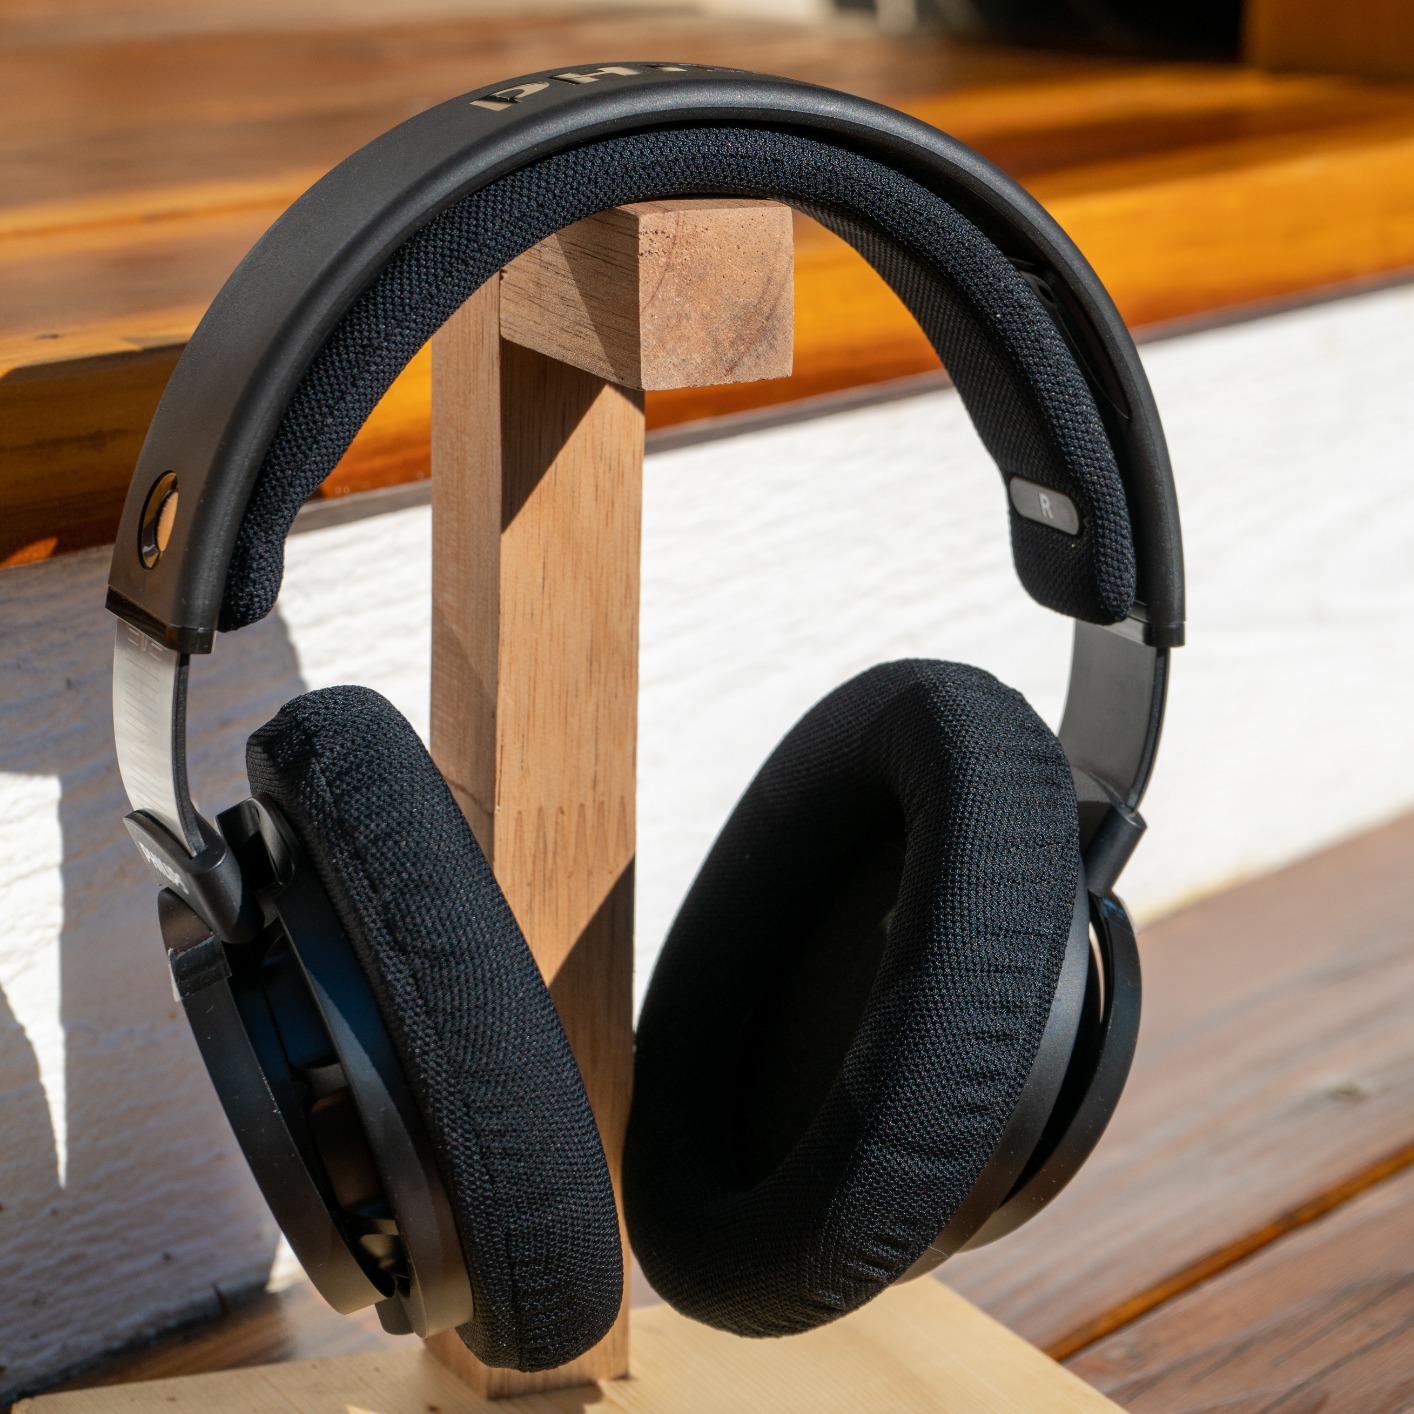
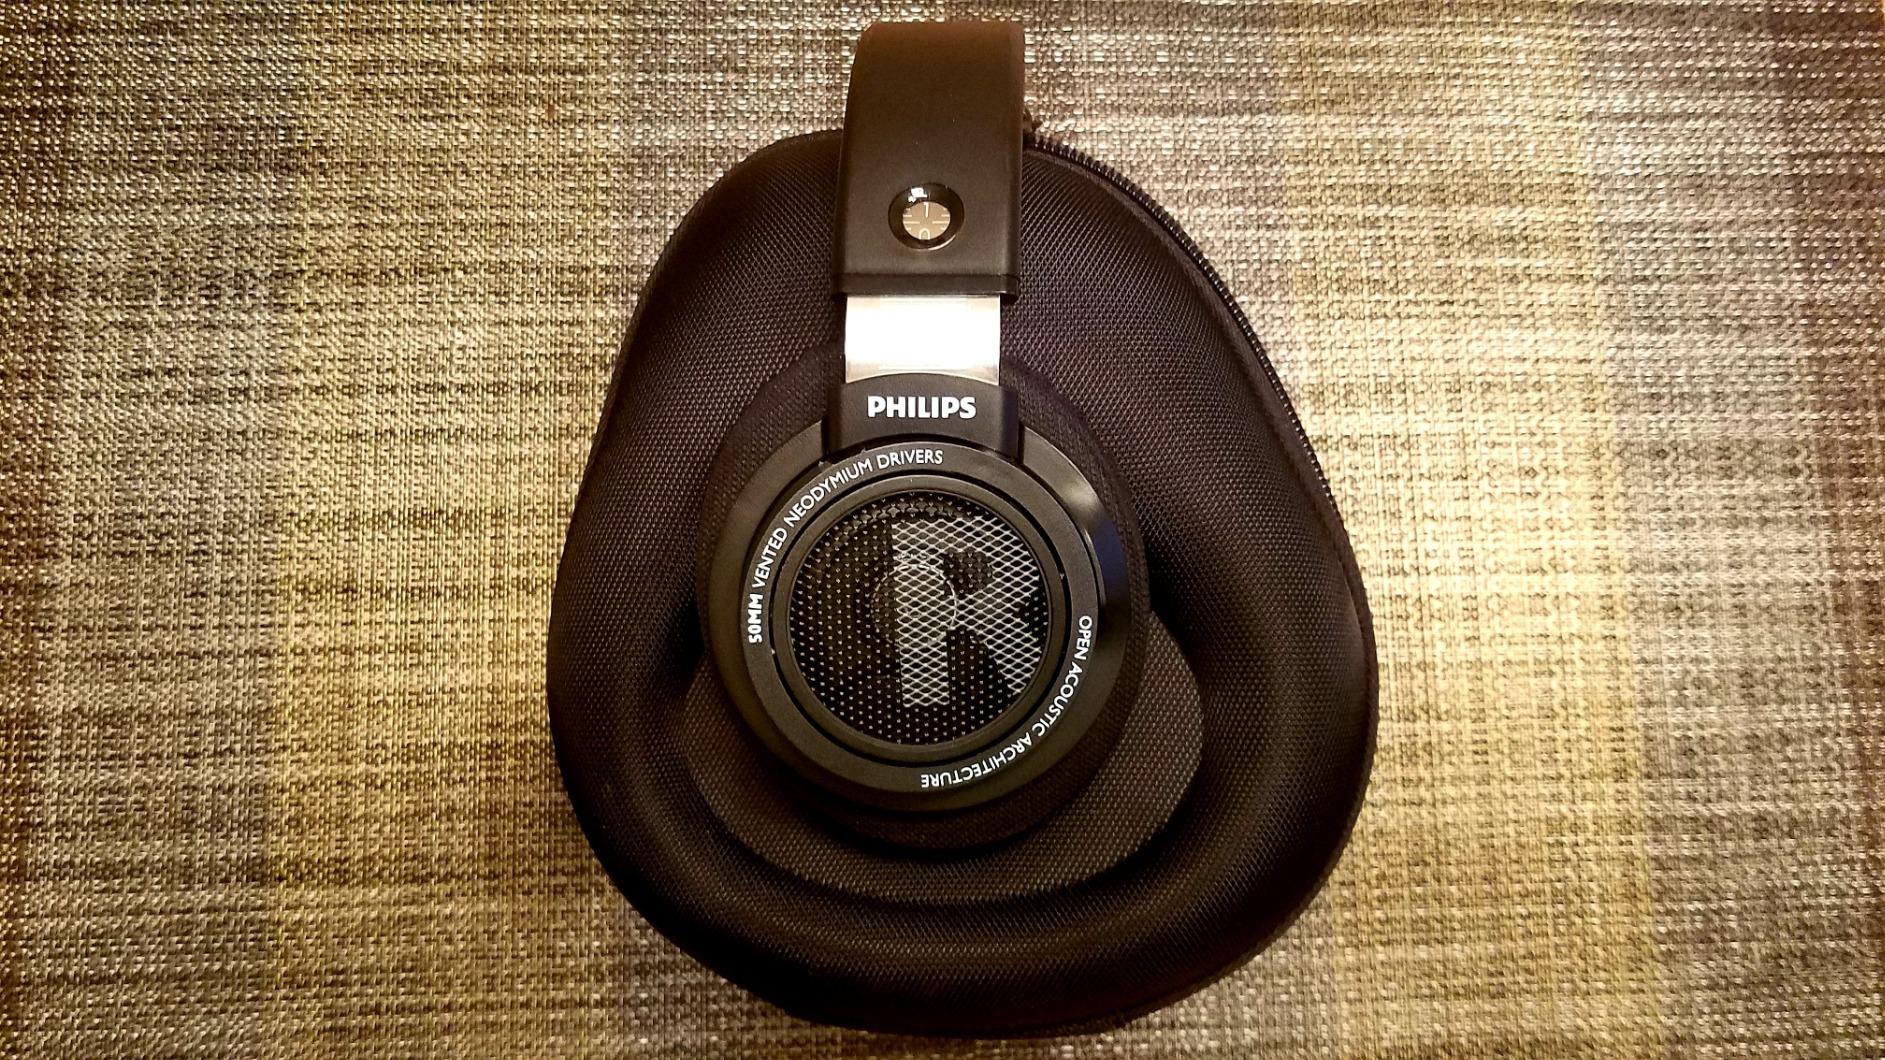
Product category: headphones
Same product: yes